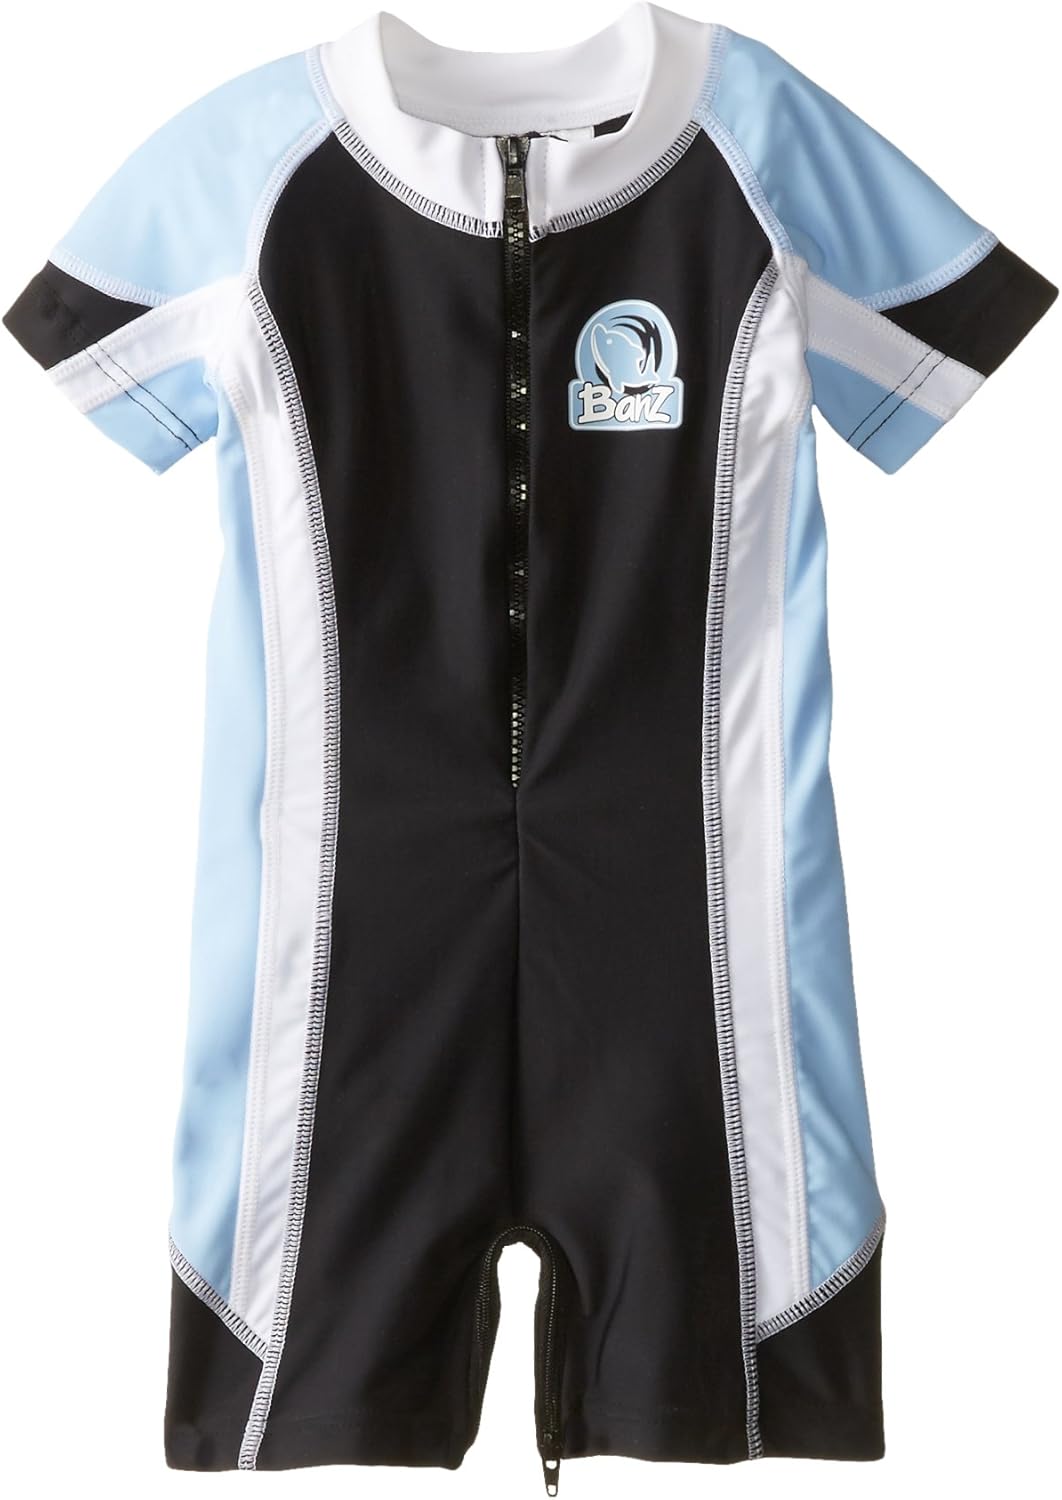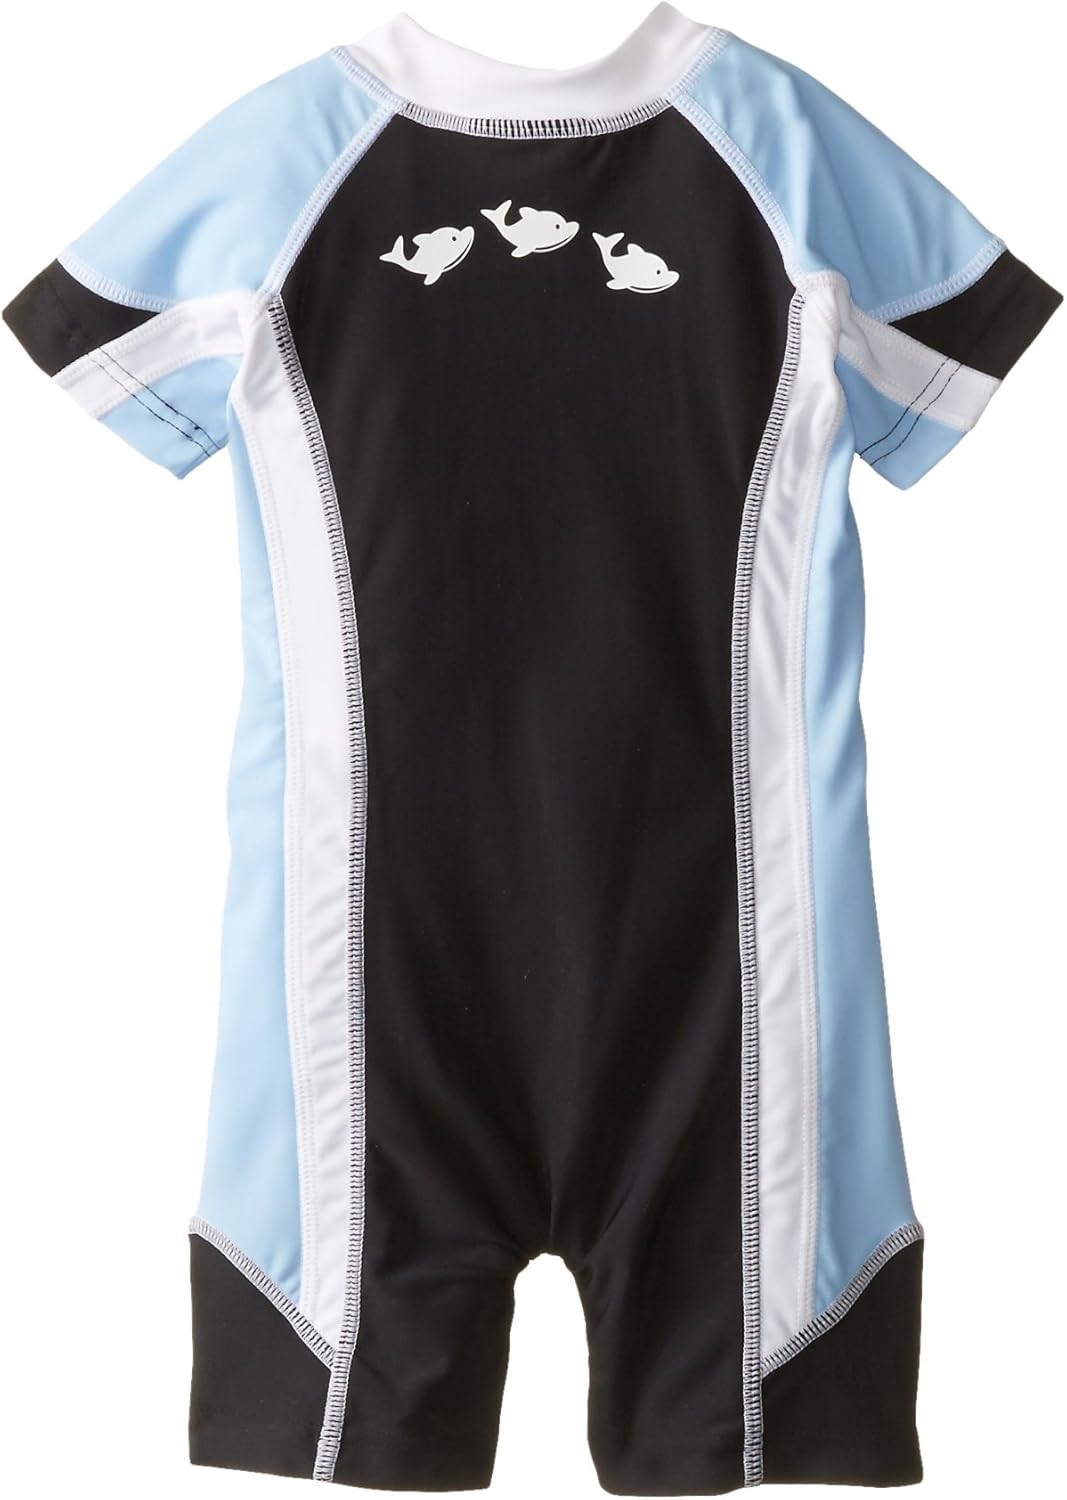
Baby Banz Baby Boys' Chlorine Resistant One Piece Swimsuit
Category: AMAZON FASHION
Chlorine Resistant Swimwear from Banz! Our 2012 Suits feature all the same great protection with added Chlorine Resistant Technology for infants and toddlers. Banz swimsuits were originally designed in Australia for one of the world’s toughest UV environments. Our suits are 3/4 sleeved to provide maximum protection and comfort. All Banz swimwear has been clinically tested to a rating of UPF 50+.New! Front Zipper for easy on and off
Features: 82% Nylon, 18% Spandex | Zipper closure | Hand Wash Only | Feature a zipper closure on the leg inseam for easy access to diapers. Chlorine resistant two tone panel design front zipper design for easy on and off no pinch zipper flap design screen printed on the back loose fitting for child’s comfort | Upf 50 + rating clinically tested to exceed australian standards